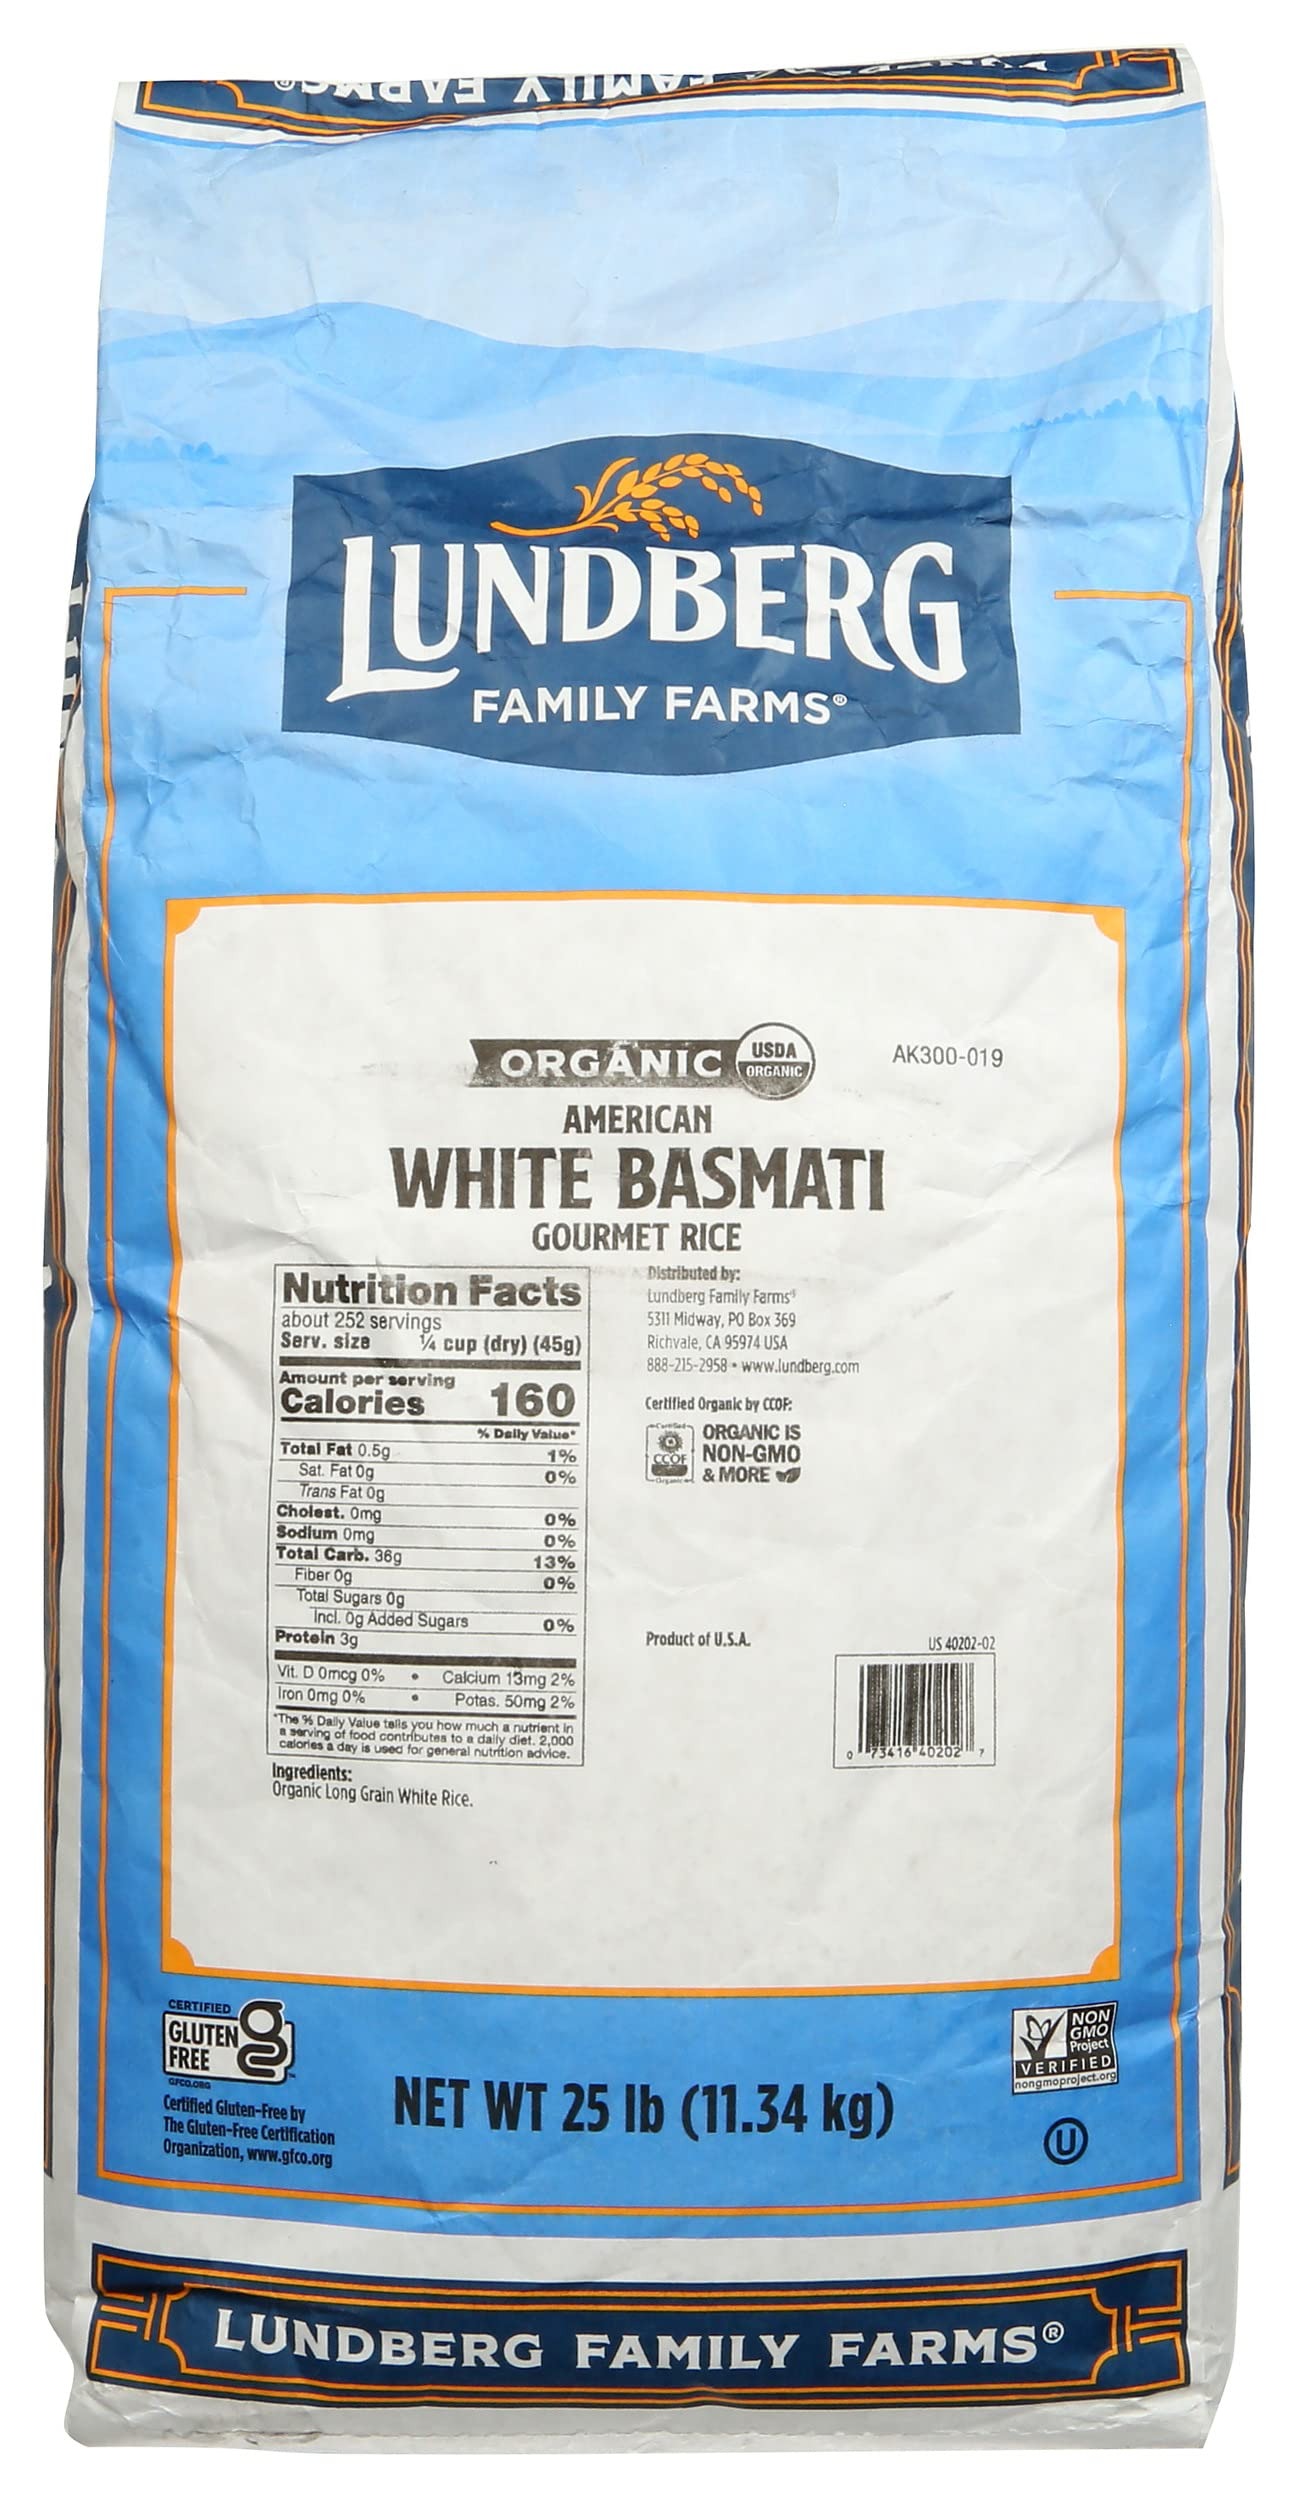
Item Name: Lundberg Organic Basmati White Rice, Whole Grain, Gluten Free, Non GMO, 25 LB (Pack of 1)
Bullet Point: Lundberg Organic Basmati White Rice, Whole Grain, Gluten Free, Non GMO, 25 LB (Pack of 1)
Value: 400.0
Unit: Ounce

Price: 121.38